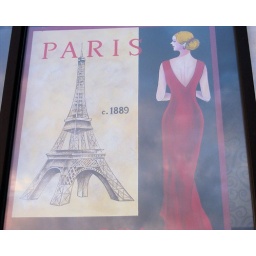
A sign in a window up the street from my apartment complex